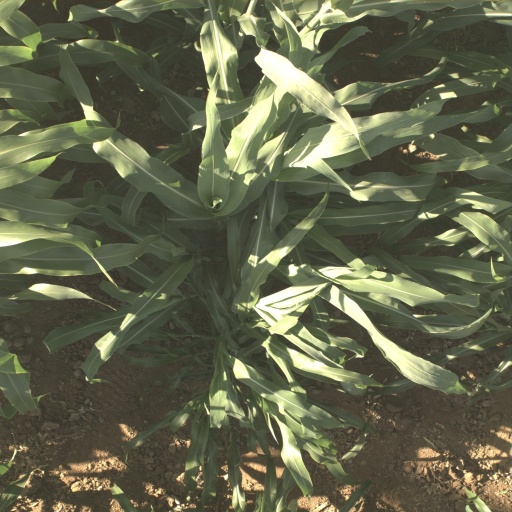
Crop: sorghum